Eveline Saalberg

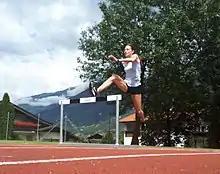
Saalberg during a training camp in South Tyrol in 2019

Saalberg experienced her breakthrough at the 2019 Dutch Athletics Championships in The Hague in July. Completely against expectations, she won the title in the 400 m hurdles there. She broke the minute barrier for the first time with a time of 58.86 s. Afterwards, she stated that on a training holiday in South Tyrol, she could fully focus on the technique of hurdling. In the autumn of 2019, Saalberg joined the training group of athletics coach Laurent Meuwly to train at the National Sports Centre Papendal alongside Eva Hovenkamp and Femke Bol.